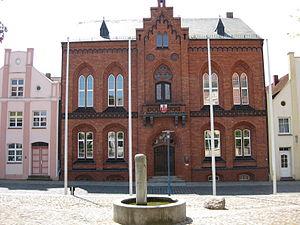
Tribsees est une petite ville d'Allemagne qui se trouve au nord de l'arrondissement de Poméranie-Occidentale-Rügen, en Poméranie-Occidentale et fait partie de l'État du Mecklembourg-Poméranie occidentale.